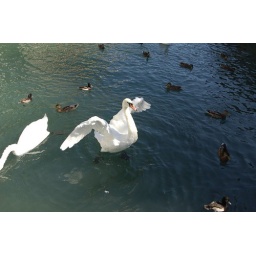
swans and ducks in the aare river